Macchi M.C.72

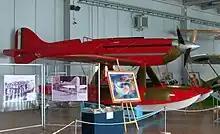
Preserved Macchi M.C.72 in Italy at the" Museo storico dell'Aeronautica Militare di Vigna di Valle"

The Macchi M.C. 72 was one of a series of seaplanes developed by Macchi Aeronautica. In the 1920s, Macchi focused on speed and on winning the Schneider Trophy. In 1922 the company hired aircraft designer Mario Castoldi to design high-speed aircraft.